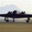
Label: airplane